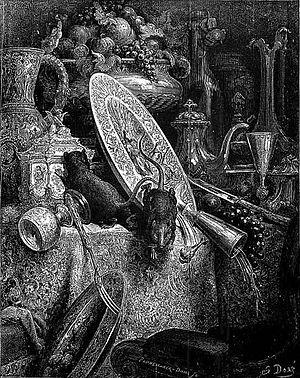
Le Rat de ville et le Rat des champs est la neuvième fable du livre I de Jean de La Fontaine situé dans le premier recueil des Fables de La Fontaine, dédié au dauphin, fils de Louis XIV et édité pour la première fois en 1668.